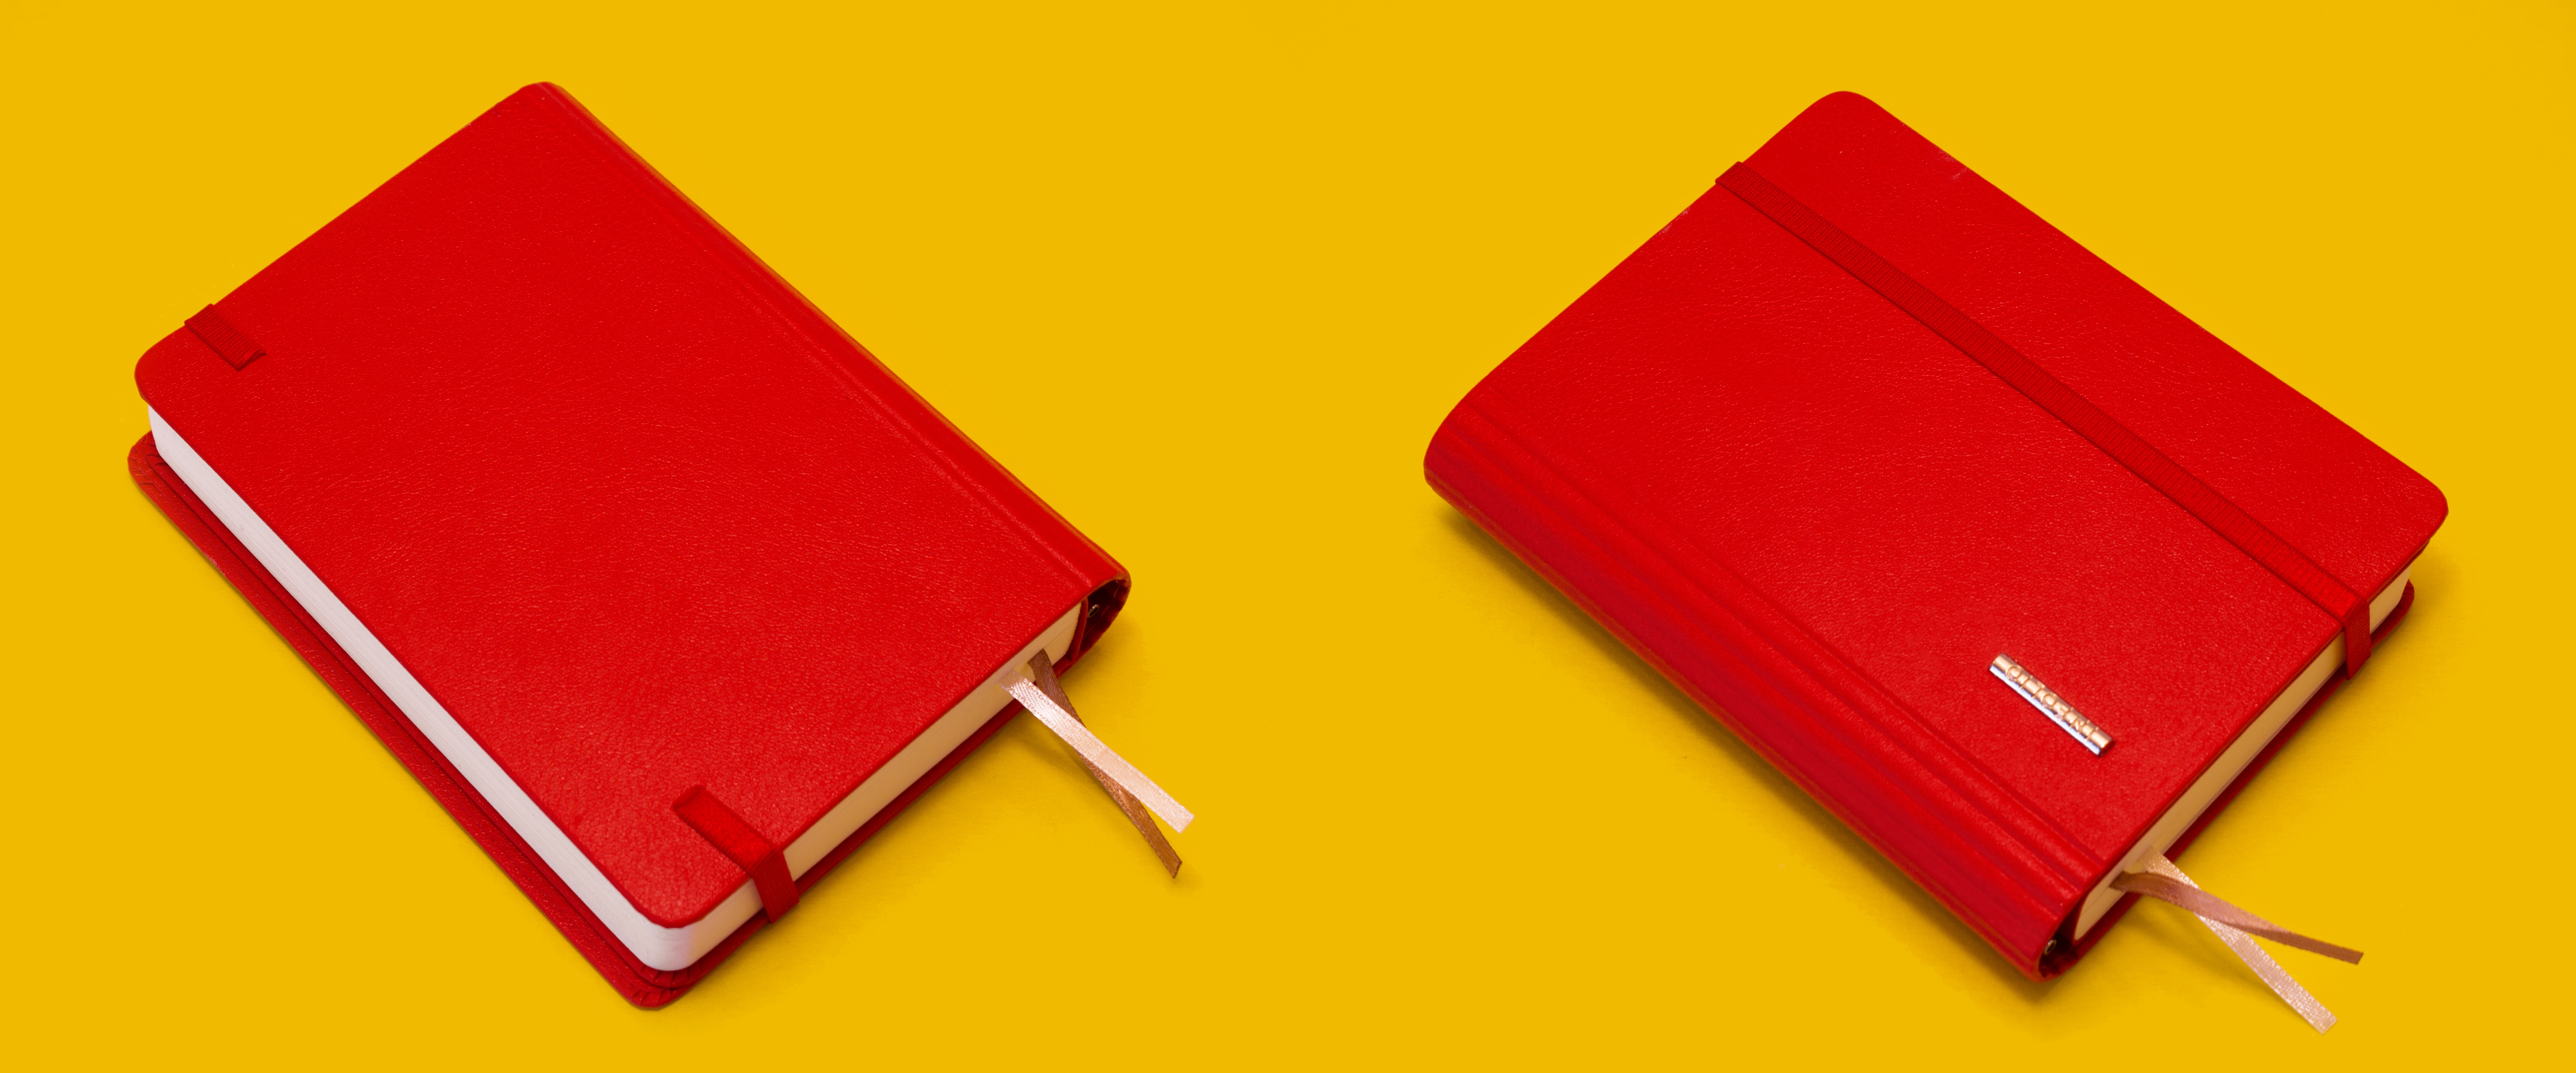
notebook, red, brand, triangle, rectangle, yellow background